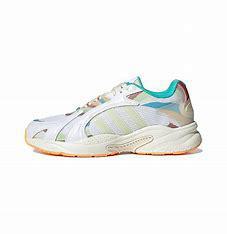
Brand: adidas
Model: neo Adidas NEO Crazychaos